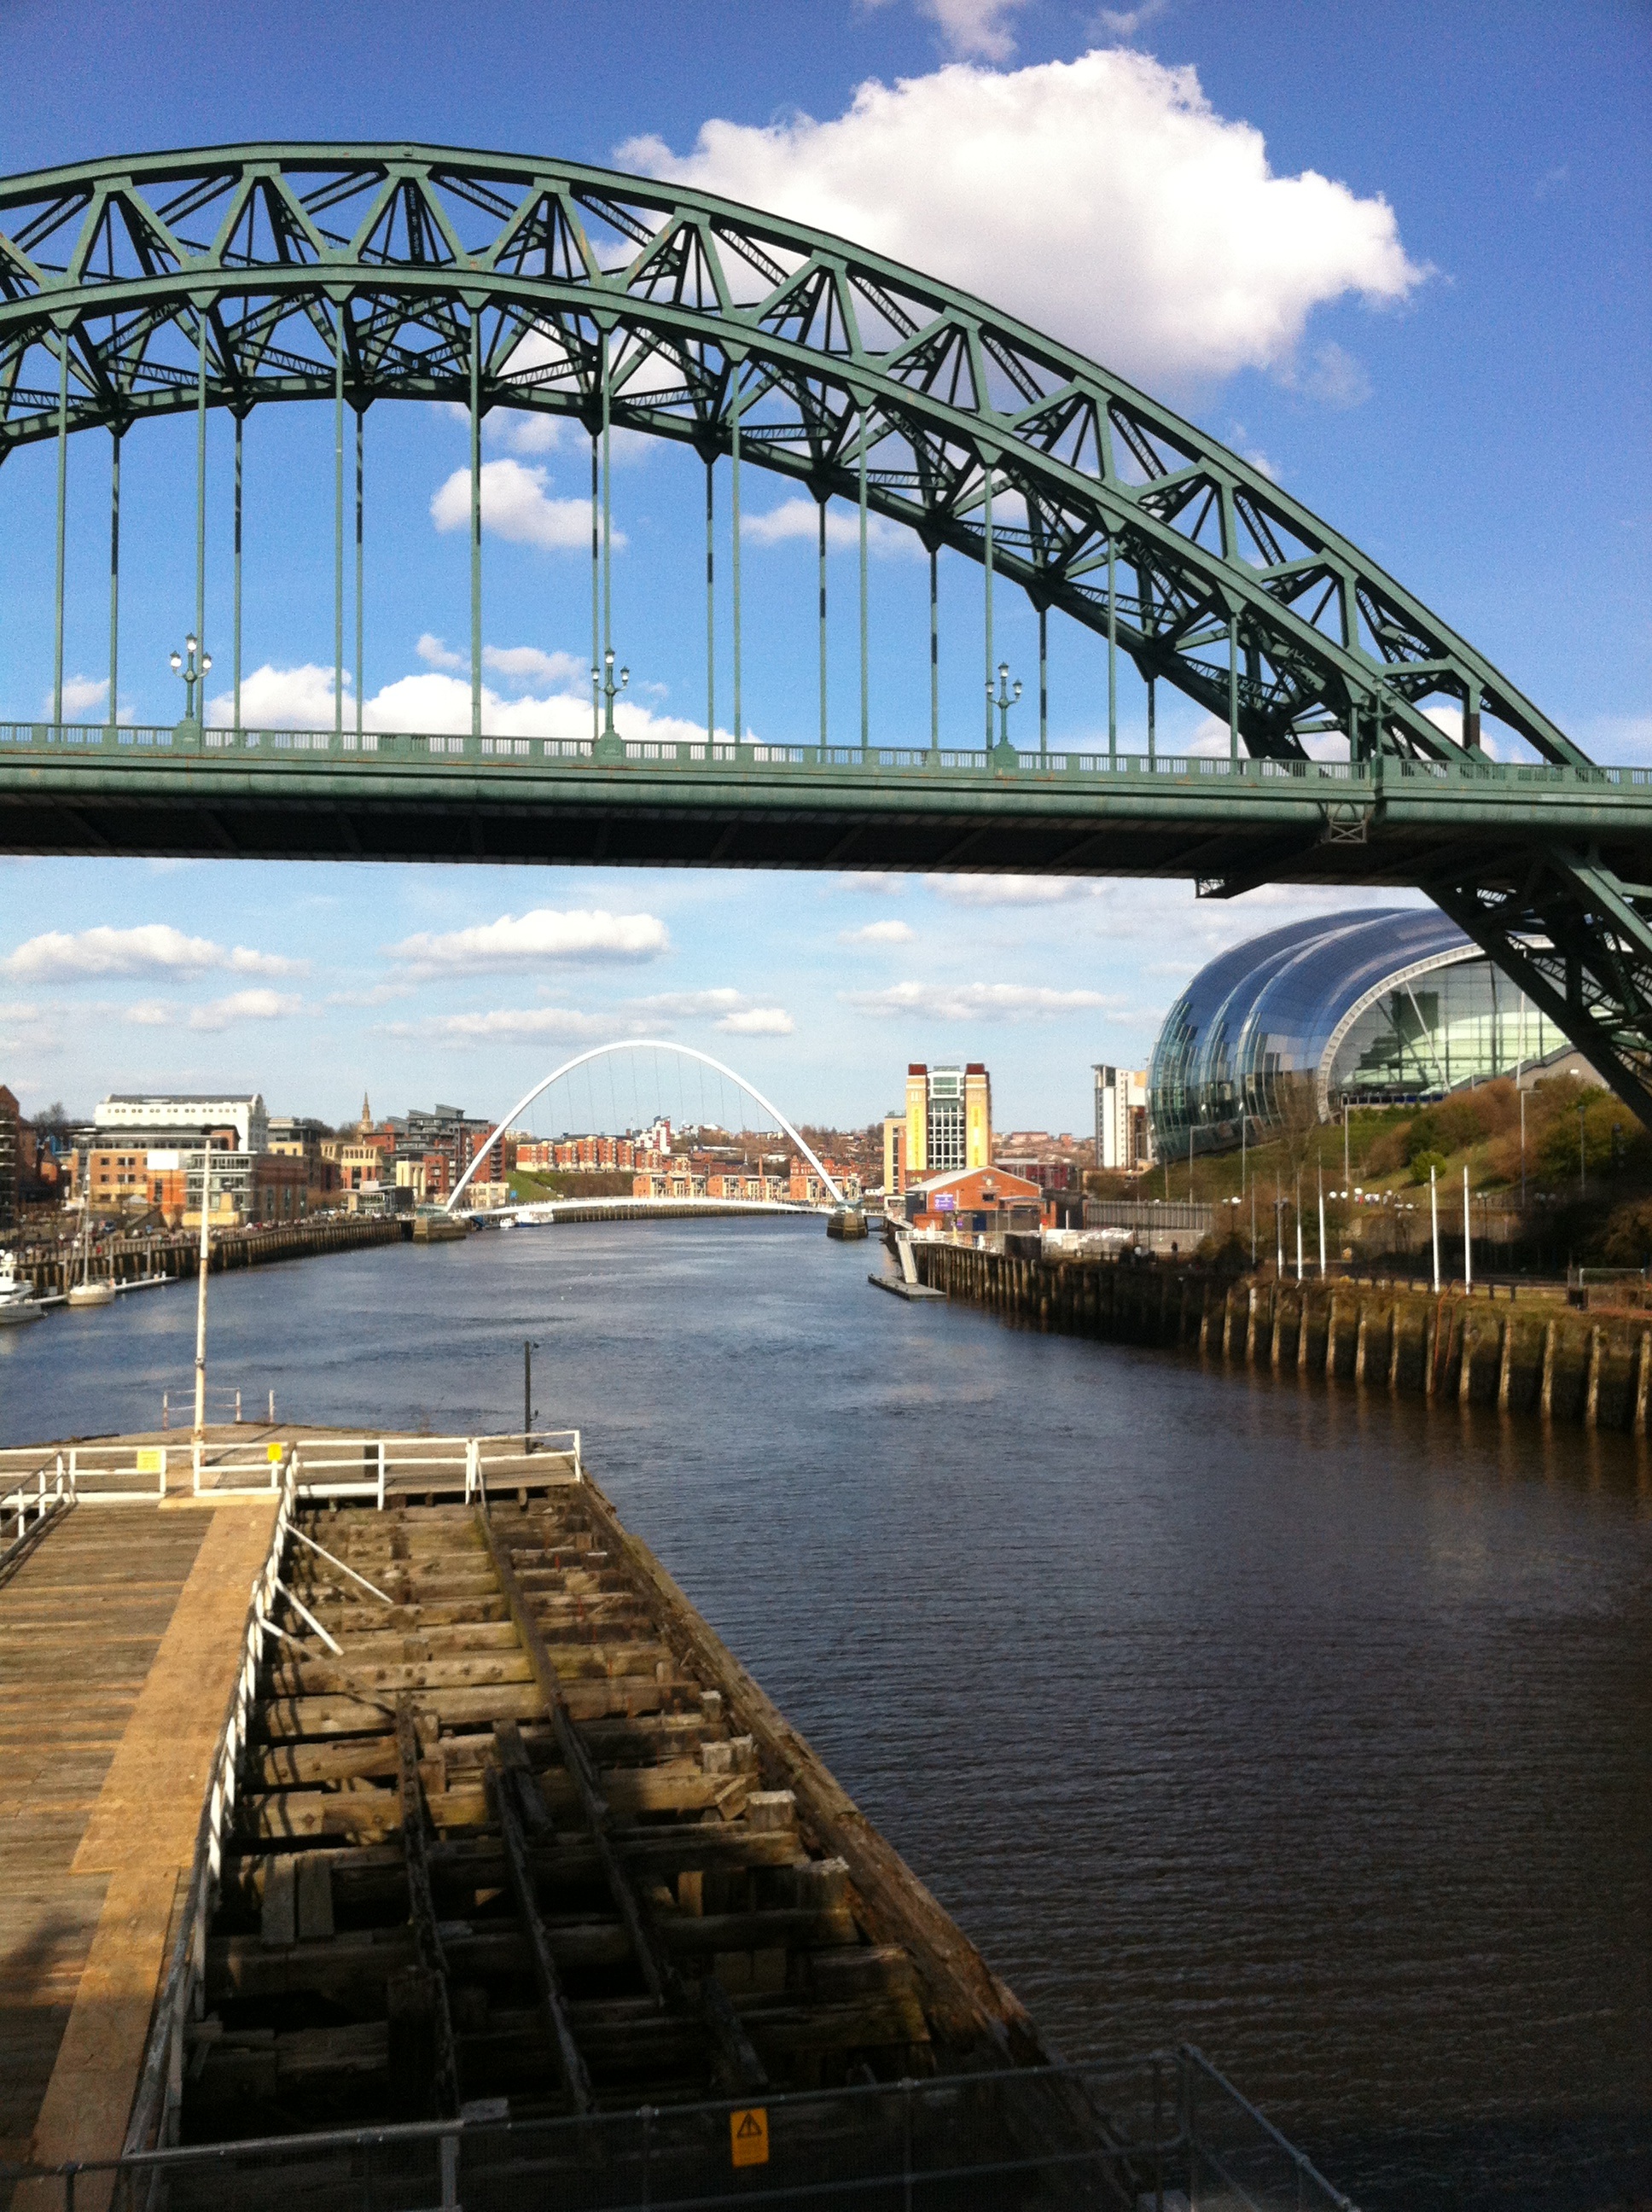
landscape, sea, water, music, bridge, city, urban, river, cityscape, steel, transport, reflection, vehicle, landmark, attraction, tourism, waterway, outdoors, uk, england, north, sage, british, iron, english, britain, millennium, wear, riverside, newcastle, quayside, east, arch bridge, tyne, truss bridge, gateshead, skyway, nonbuilding structure